Symphony of Six Million

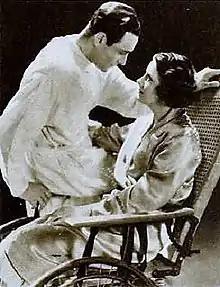
Ricardo Cortez and Irene Dunne in "Symphony of Six Million"

Felix '"Felixel" Klauber, a brilliant young man from a tight-knit Jewish family living in New York City's Lower East Side ghetto, becomes a physician, as he has wanted to do since childhood, eventually establishing himself as a Park Avenue doctor catering to the wealthy after working his way up from being a doctor at a Lower East Side clinic. He is spurred on in his ambitions by an older brother, who is materialistic and uses Felix's love for their mother to insist that Felix better his station in life for the benefit of his family.